Lambros Koromilas

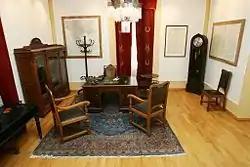

Koromilas was born in Athens in about 1856, the second son of the publisher Andreas Koromilas. After studies in Physics and Mathematics in Athens, he continued his studies in France and Germany. On his return to Greece, he took up his father's business, but shortly after he was appointed director of the National Printing House. He later succeeded his elder brother Dimitrios (a noted theatrical writer) in running the newspaper "Efimerida".